Adolphus C. Bartlett

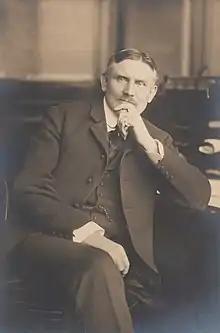
Bartlett ca. 1900

Adolphus Clay Bartlett (June 22, 1844 – June 1, 1922) was an American industrialist, the president of Hibbard Spencer Bartlett & Company, the company that originated the label "True Value".